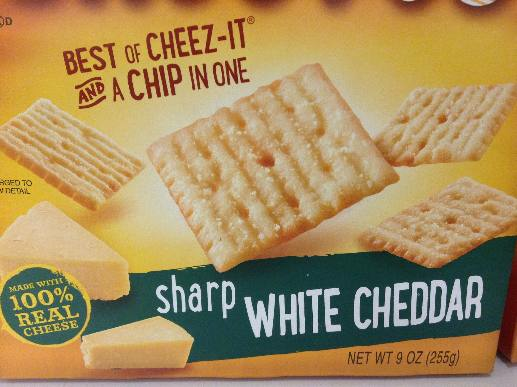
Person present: No